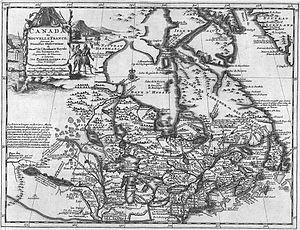
Cet article traite des événements qui se sont produits durant l'année 1729 au Canada.